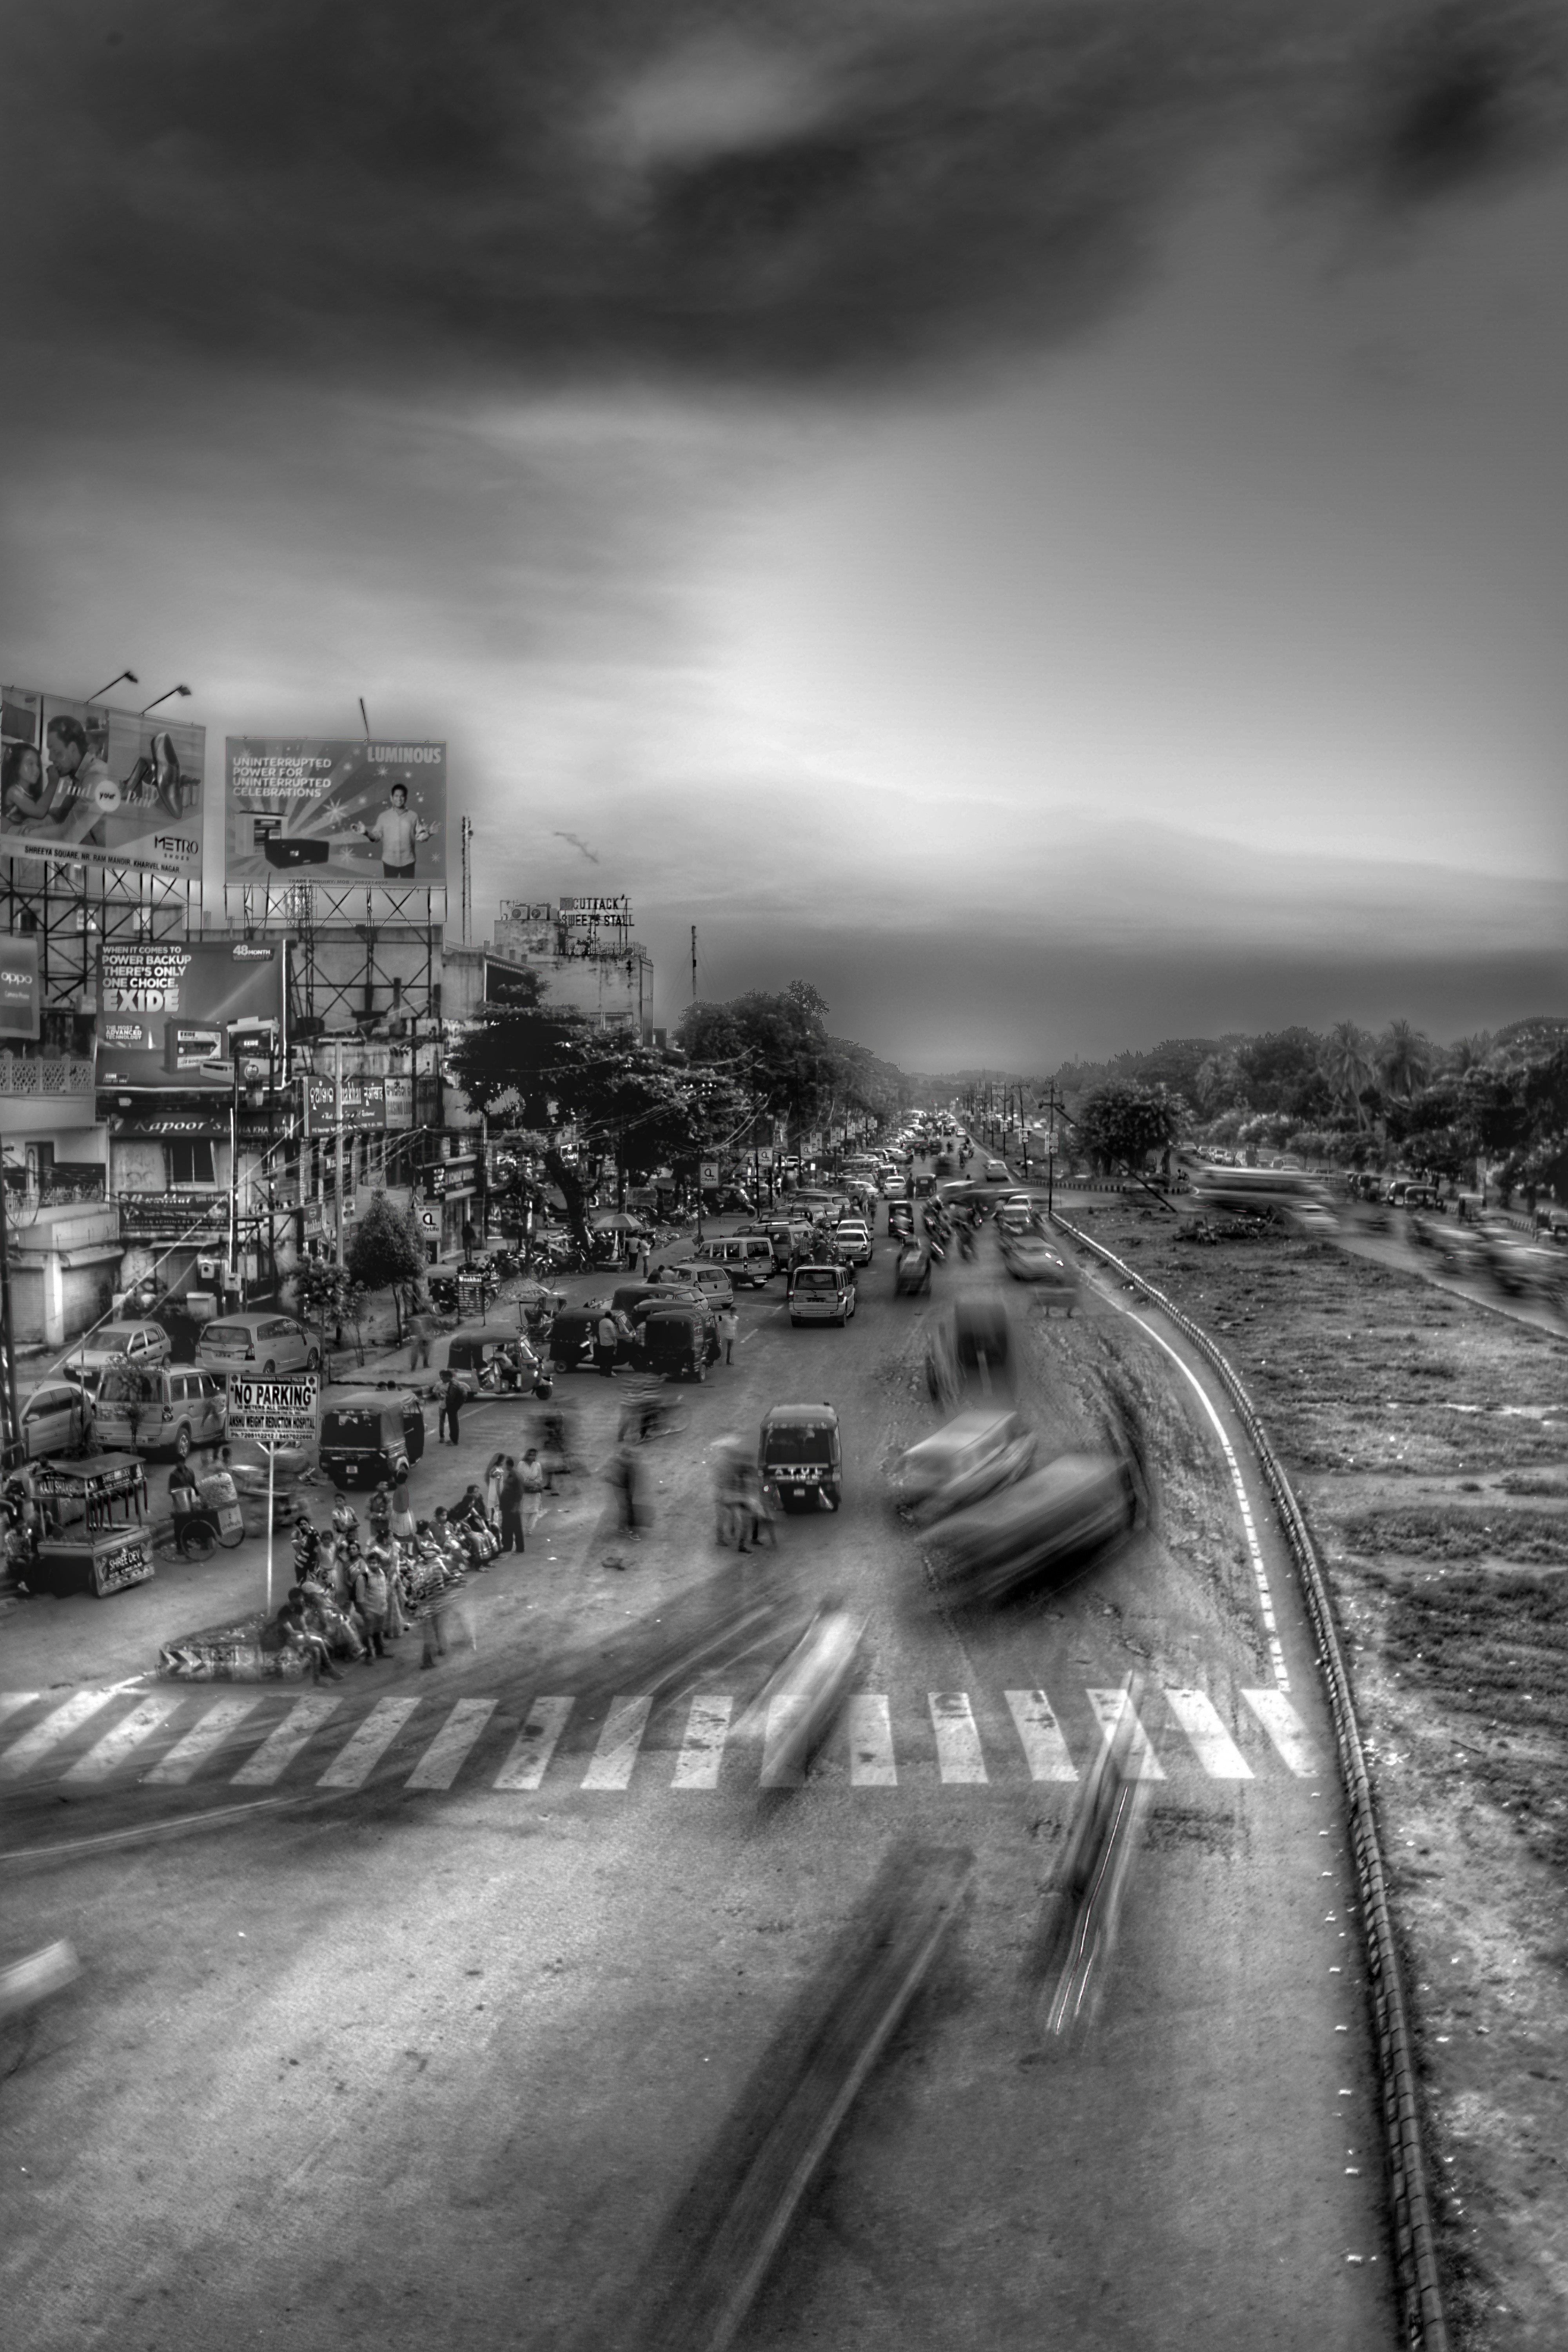
landscape, tree, water, horizon, cloud, black and white, sky, road, photography, city, atmosphere, cityscape, evening, monochrome, lane, metropolis, meteorological phenomenon, urban area, monochrome photography, stock photography